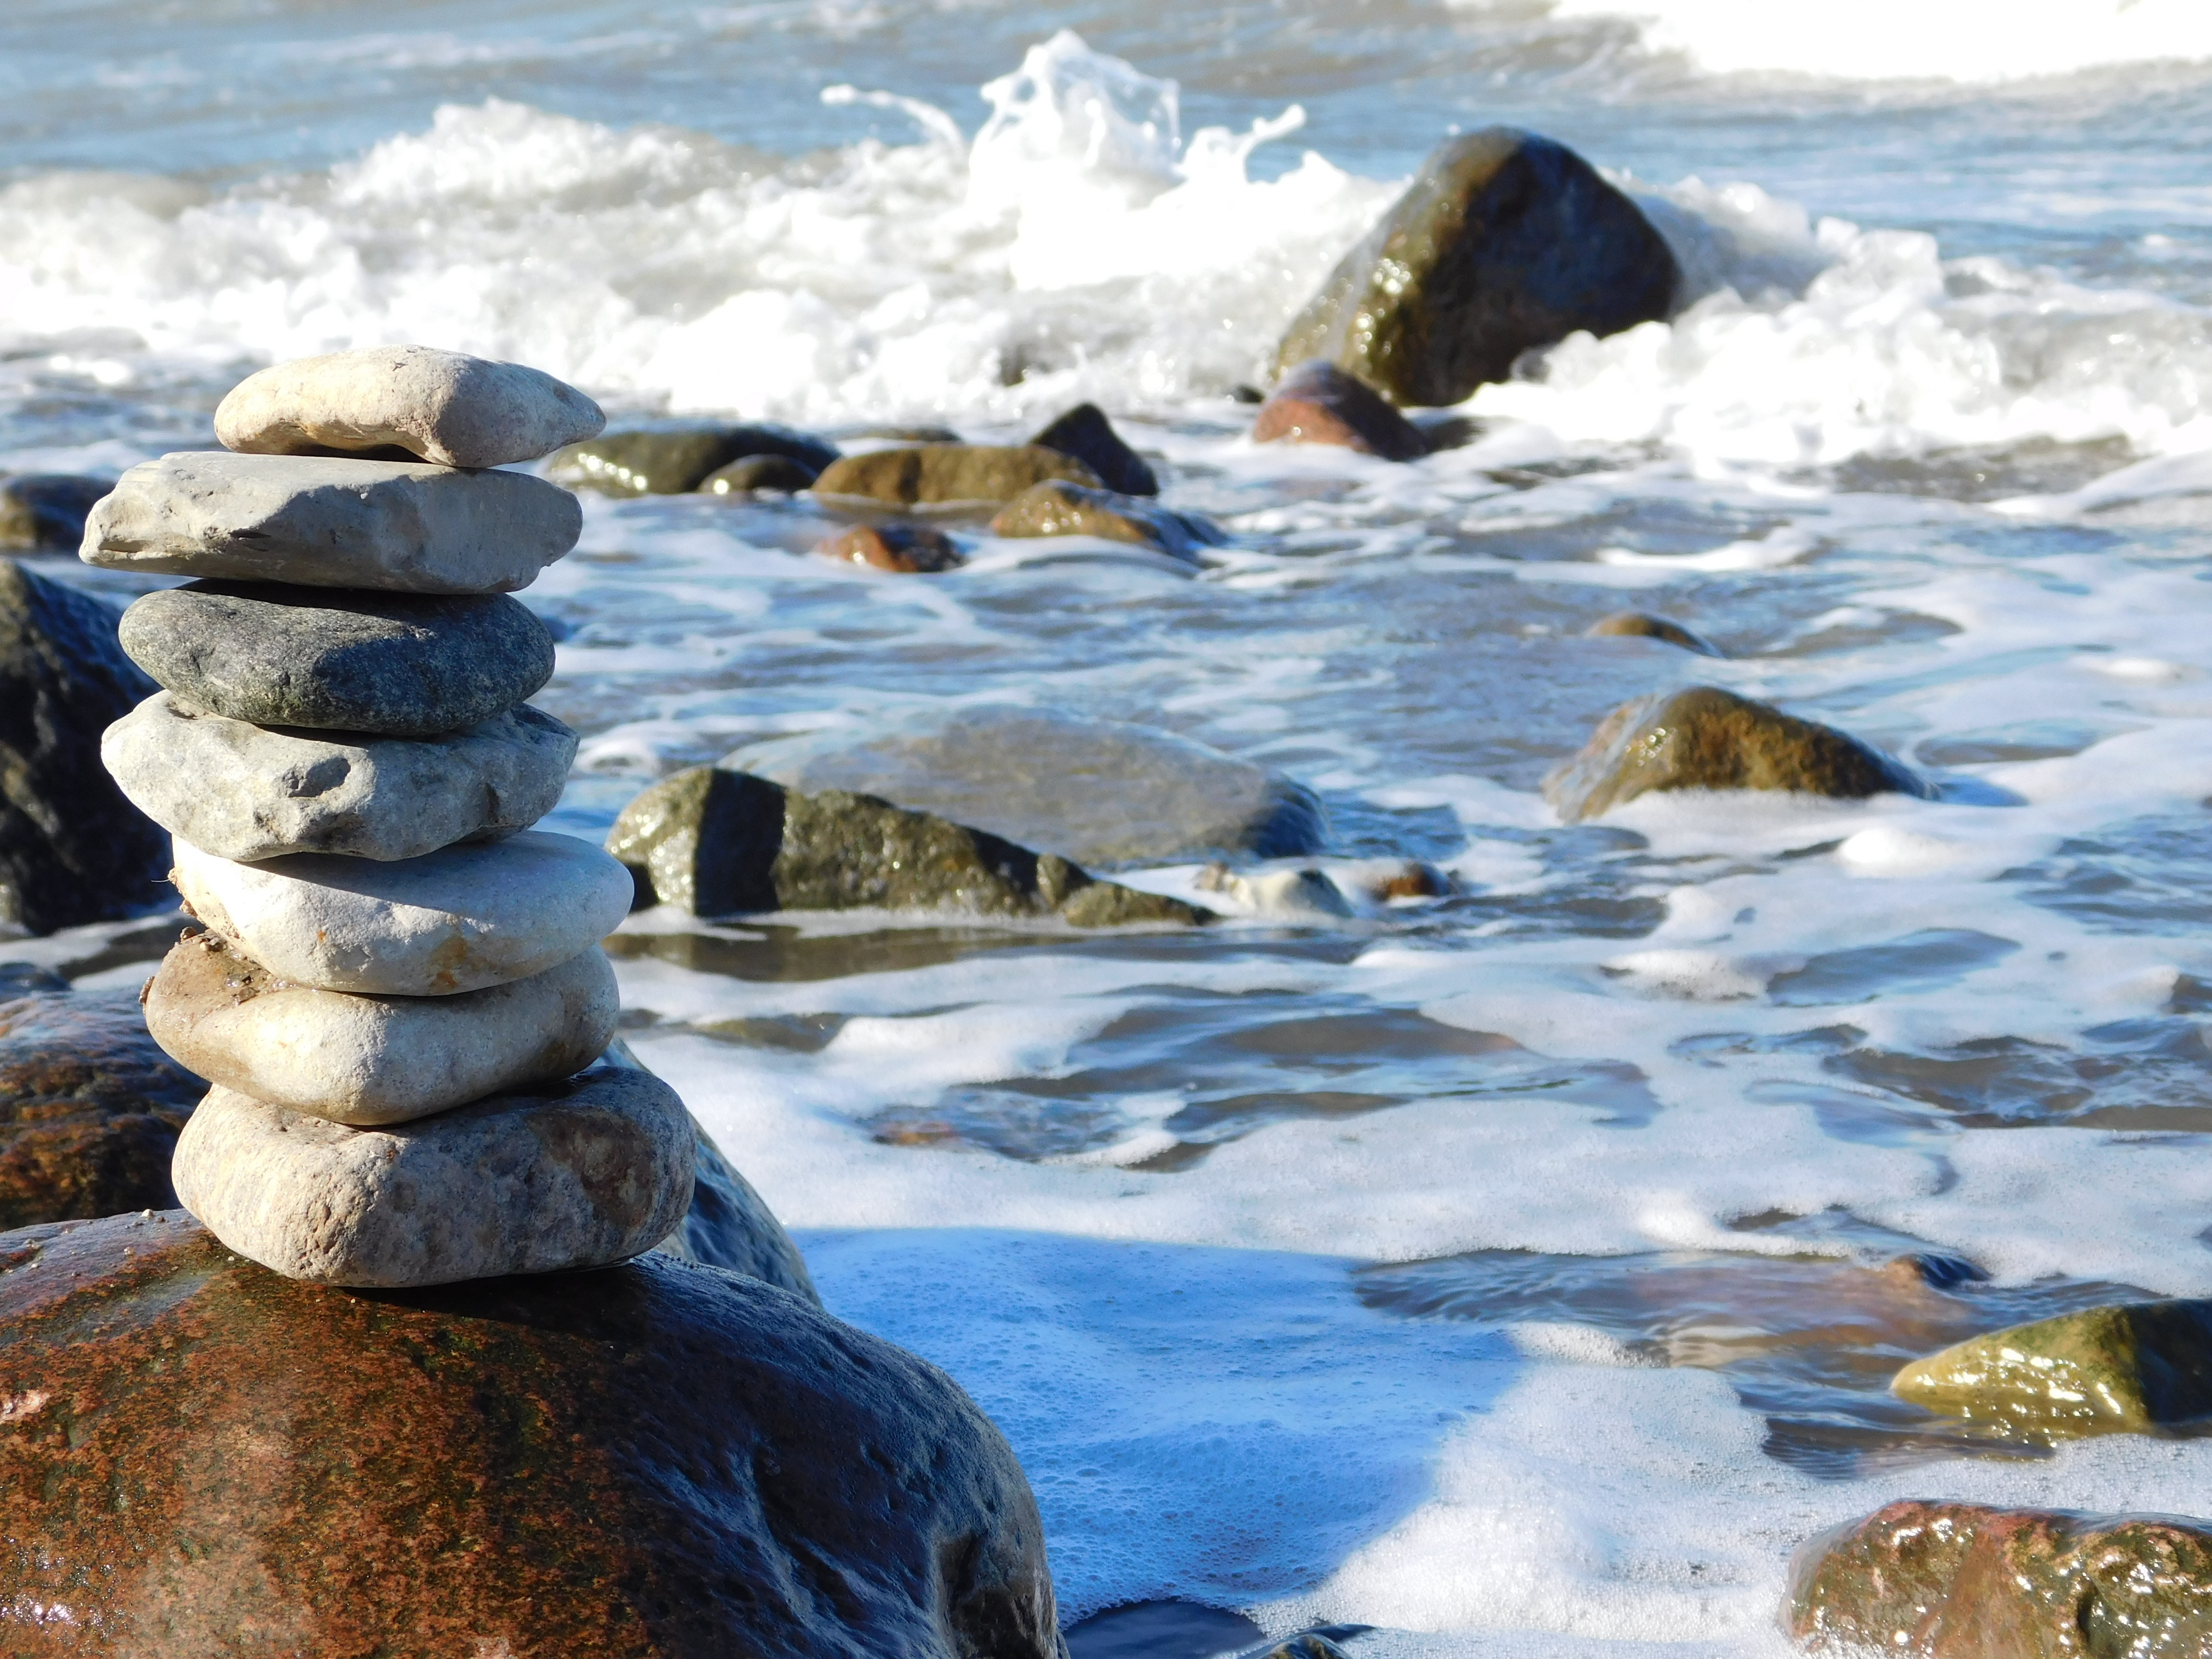
sea, coast, water, rock, ocean, shore, wave, balance, material, body of water, stones, relaxation, meditation, stacked, decorative, baltic sea, stone pile, wind wave